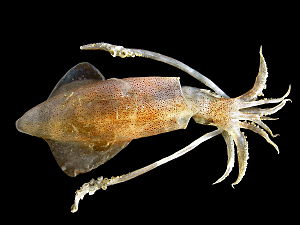
Tiarmede blæksprutter / Billeder
Tiarmede blæksprutter er en overorden i klassen blæksprutter. De er kendetegnet ved at have stilkede sugekopper med kitinringe. To af de ti arme er lange fangarme. Kroppen er slank og forsynet med finner.